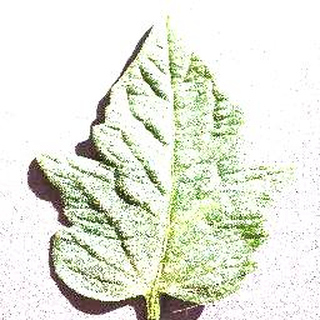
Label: healthy_tomato